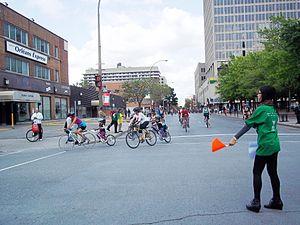
Tour de l'île de Montréal 2012, intersection rue Berri et boulevard De Maisonneuve
Le Tour de l'île de Montréal est un évènement annuel ayant généralement lieu en juin au cours duquel des milliers de cyclistes se réunissent pour pédaler dans les rues de Montréal, dans un circuit fermé à la circulation automobile.